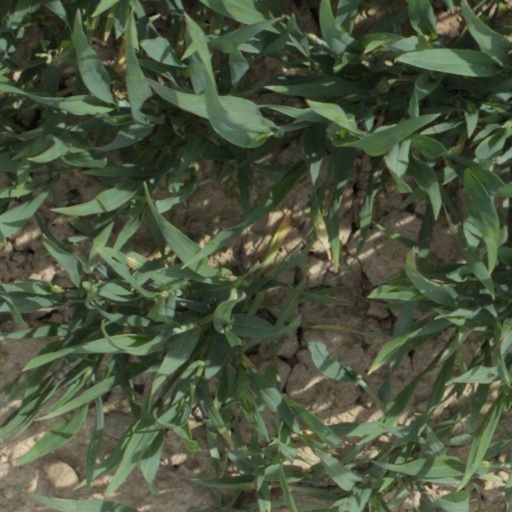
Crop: wheat